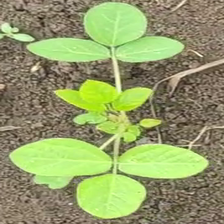
Weed species: Asian_Pigeonwings_(Clitoria Ternatea)